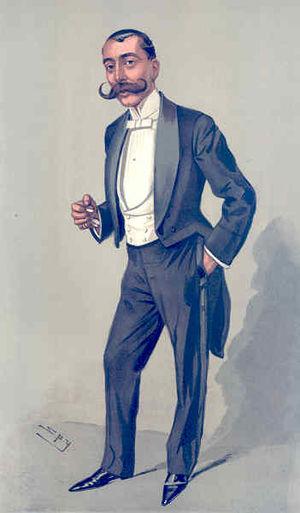
La société japonaise du Royaume-Uni est une organisation fondée en 1891 qui s'occupe des relations anglo-japonaises. C'est la plus ancienne organisation de ce type entre un pays européen et le Japon.